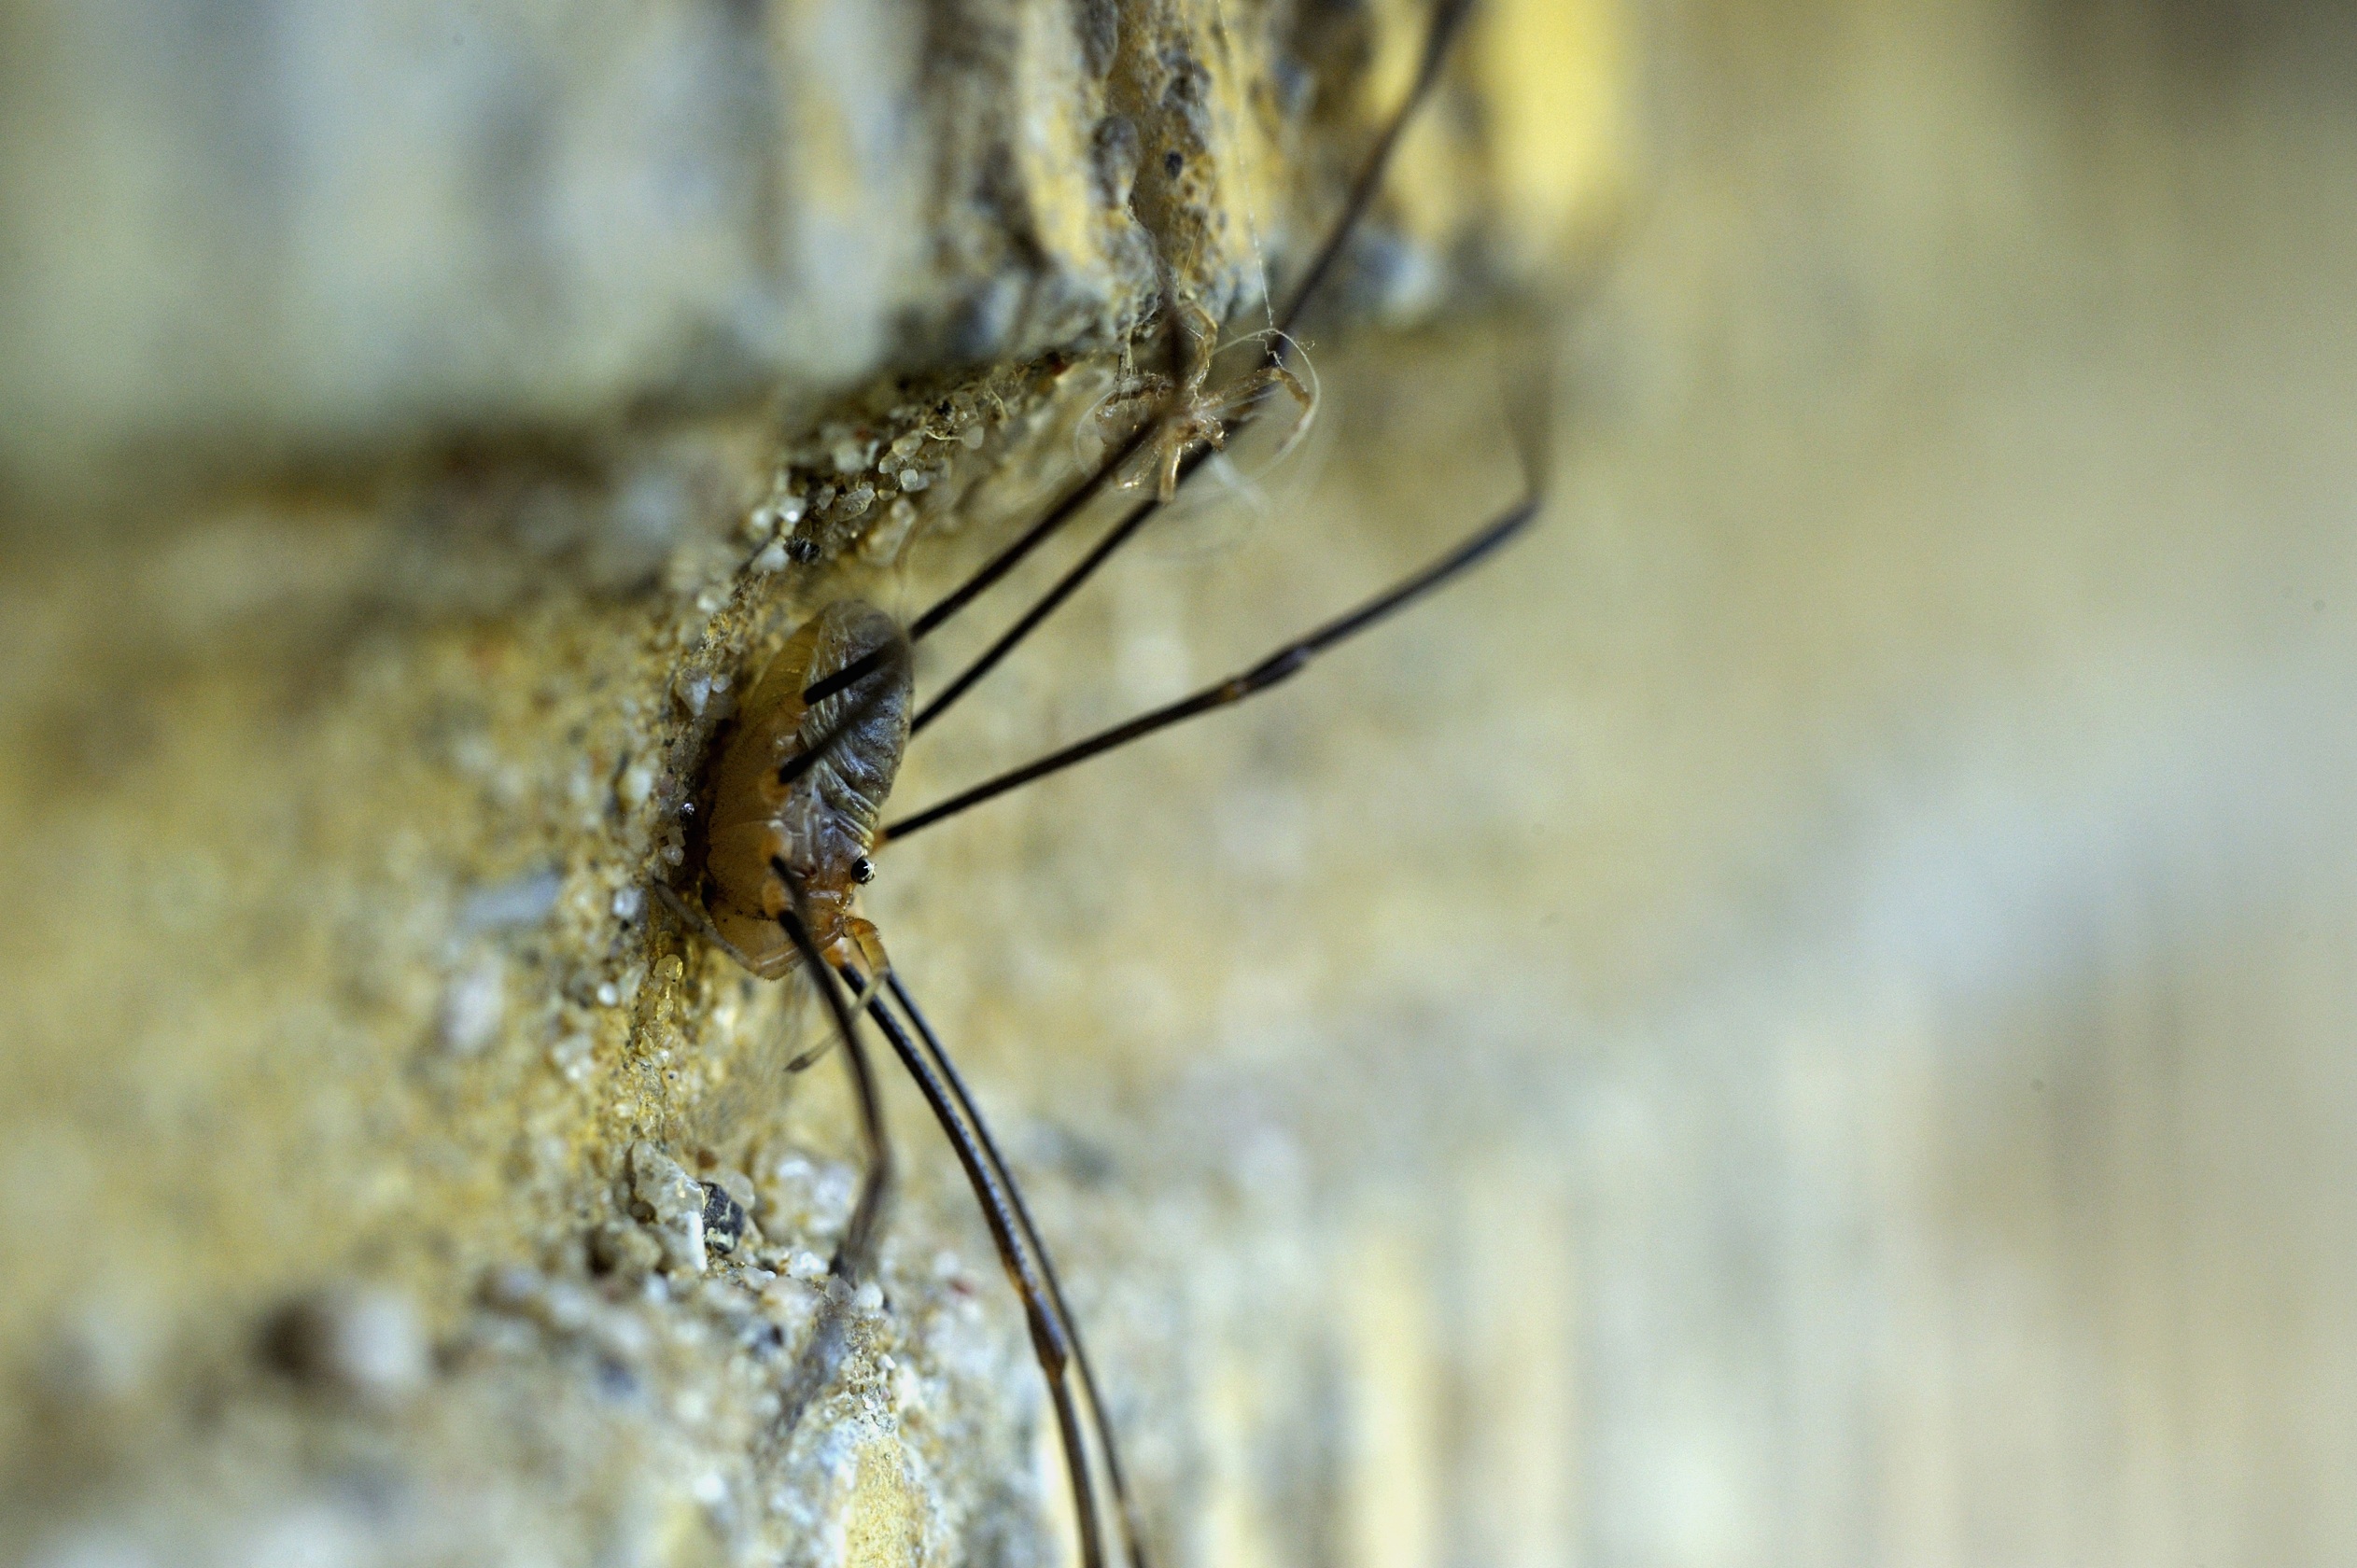
nature, branch, photography, leaf, wildlife, insect, autumn, fauna, invertebrate, close up, spider, expensive, macro photography